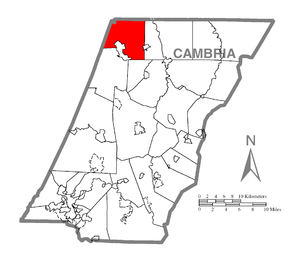
Susquehanna Township est un township, situé au nord-ouest du comté de Cambria, aux États-Unis. En 2010, il comptait une population de 2 007 habitants.